Bishōjo Senshi Sailor Moon: Another Story

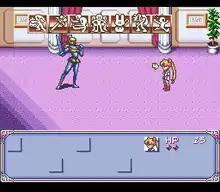
Gameplay screenshot.

"Bishōjo Senshi Sailor Moon: Another Story" is a role-playing game (RPG) that takes place from a top-down perspective similar to other games in the genre such as "Chrono Trigger", where the player controls the protagonist and her companions in the game's two-dimensional fictional world that consists of various locations. Areas are depicted as realistic scaled-down maps, in which players can converse with locals to procure items and services, solve puzzles and challenges, or encounter enemies. Enemies ambush the party with random encounters on a field map and initiates a battle that occurs directly on a separate battle screen.